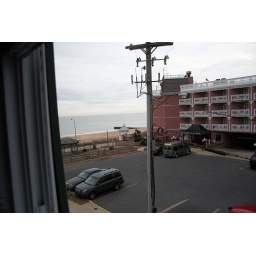
Looking out window in house I am working